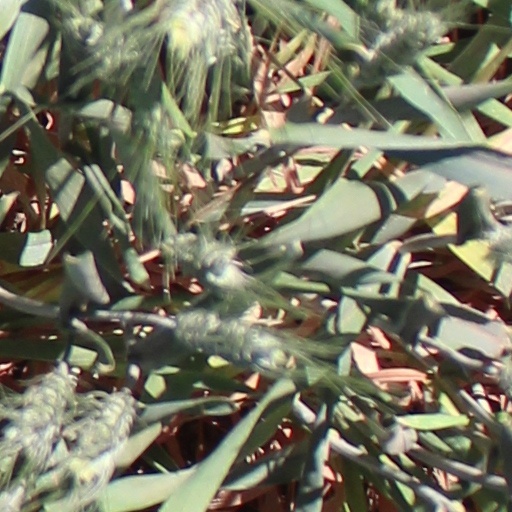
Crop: wheat